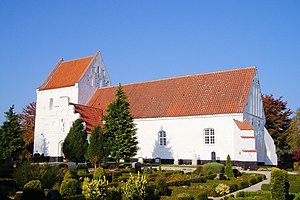
Gestelev Kirke
Gestelev Kirke
Gestelev Kirke er kirken i Gestelev Sogn i Faaborg-Midtfyn Kommune, tidligere Ringe Kommune.